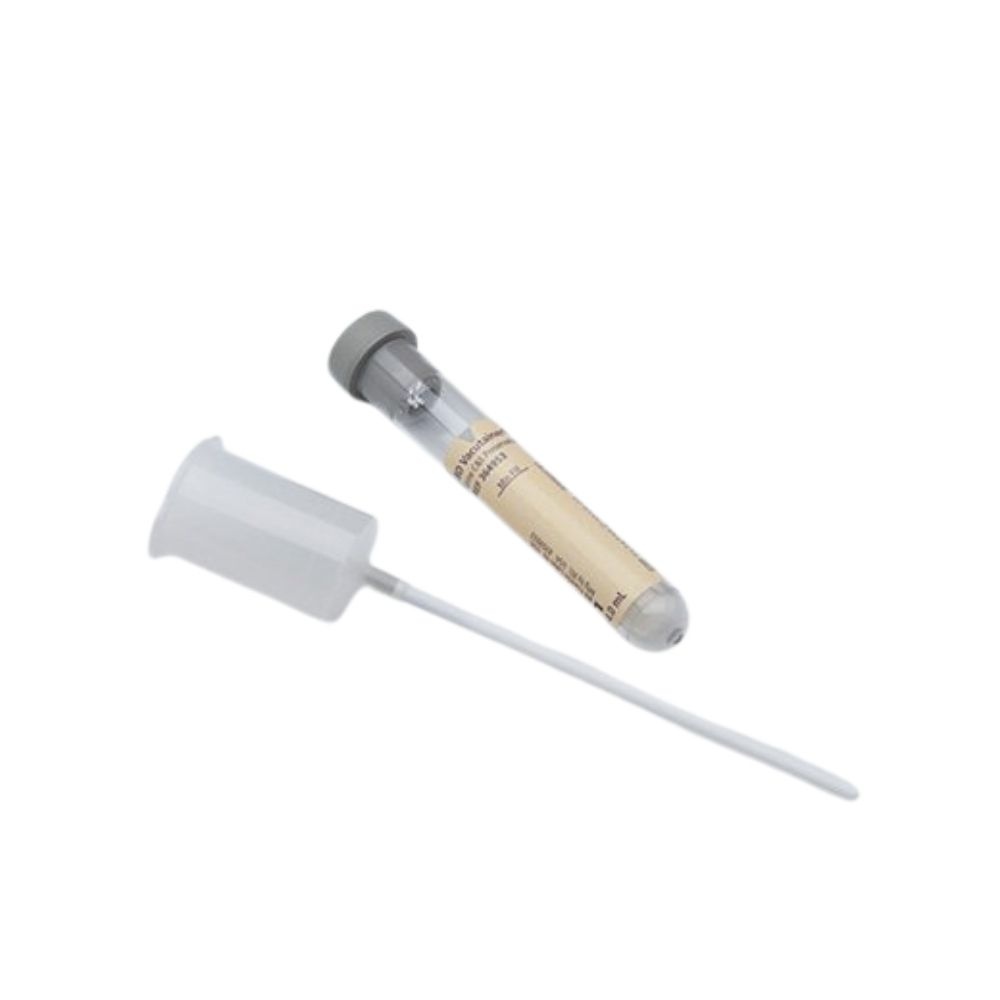
BD Vacutainer® C&S Transfer Straw Kit, 4mL, 13mm x 75 mm
The BD Vacutainer® urine collection straw is a transfer device that lets you transfer urine to one or more tubes without being exposed to the specimen.
Brand: Safe Care Store Canada
Category: Health & Beauty > Health Care > Specimen Cups